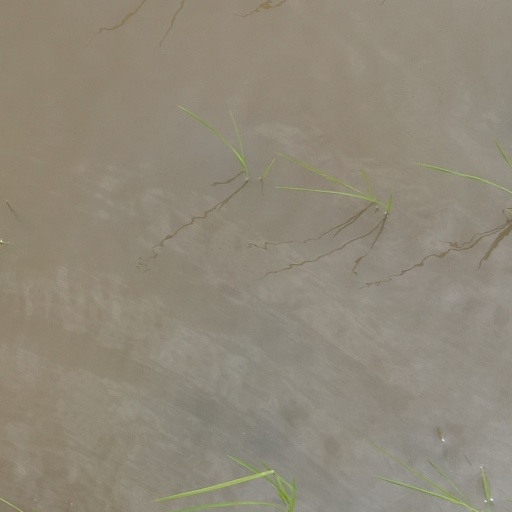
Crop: rice